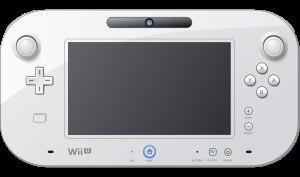
La Wii U est une console de jeu vidéo commercialisée par Nintendo, succédant à la Wii. Elle est sortie le 18 novembre 2012 en Amérique du Nord, le 30 novembre 2012 en Europe et le 8 décembre 2012 au Japon. Première console de jeu vidéo de huitième génération à sortir, elle est en concurrence avec la PlayStation 4 et la Xbox One.